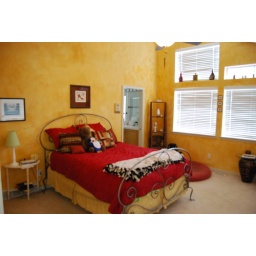
Main floor master bedroom in Brook Hollow condominium community in the Pinebrook area of Park City, Utah